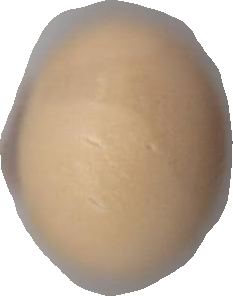
Variety: Grobogan